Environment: real
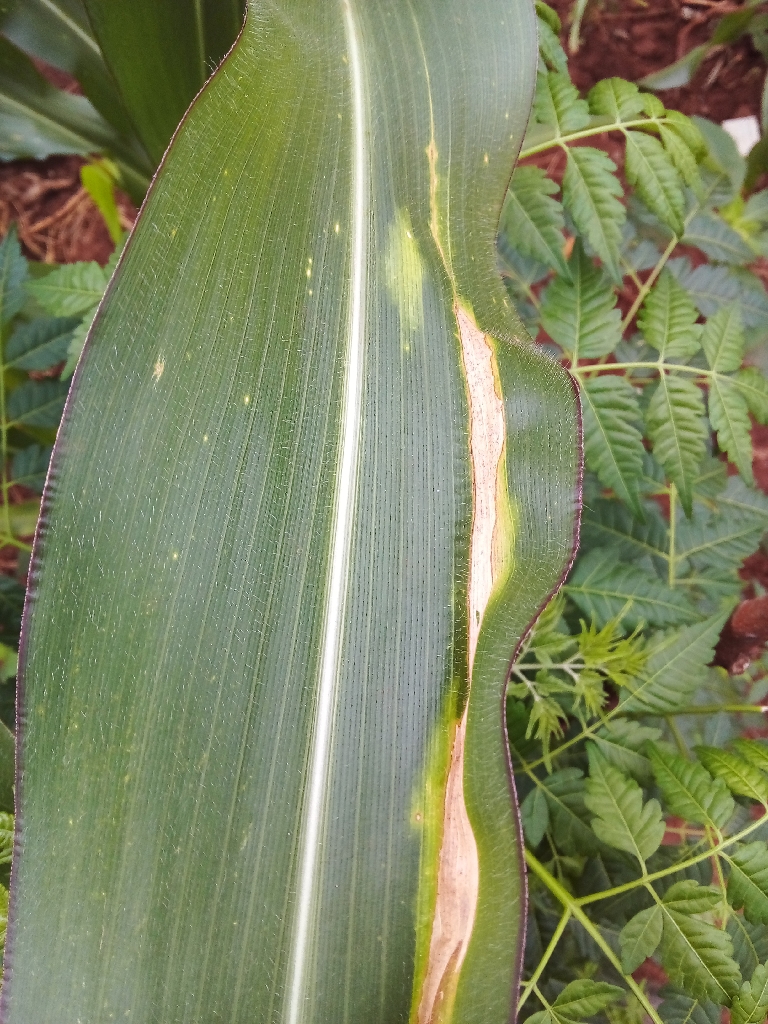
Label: northern_corn_leaf_blight